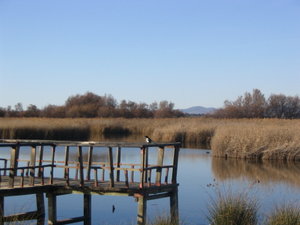
Tablas de Daimiel Nationalpark / Flora
Rørskov i Tablas de Daimiel
Tablas de Daimiel Nationalpark er et vådområde La Mancha-sletten, et ellers tørt område i provinsen Ciudad Real. Med et areal på omkring 3.000 hektar, er parken den mindste af Spaniens femten nationalparker.